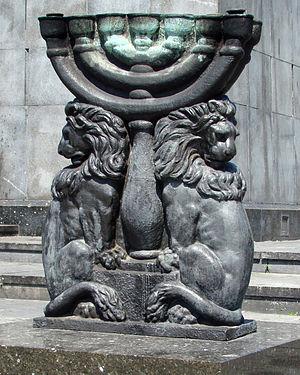
Nathan Rapoport est un sculpteur juif né à Varsovie, en Pologne.